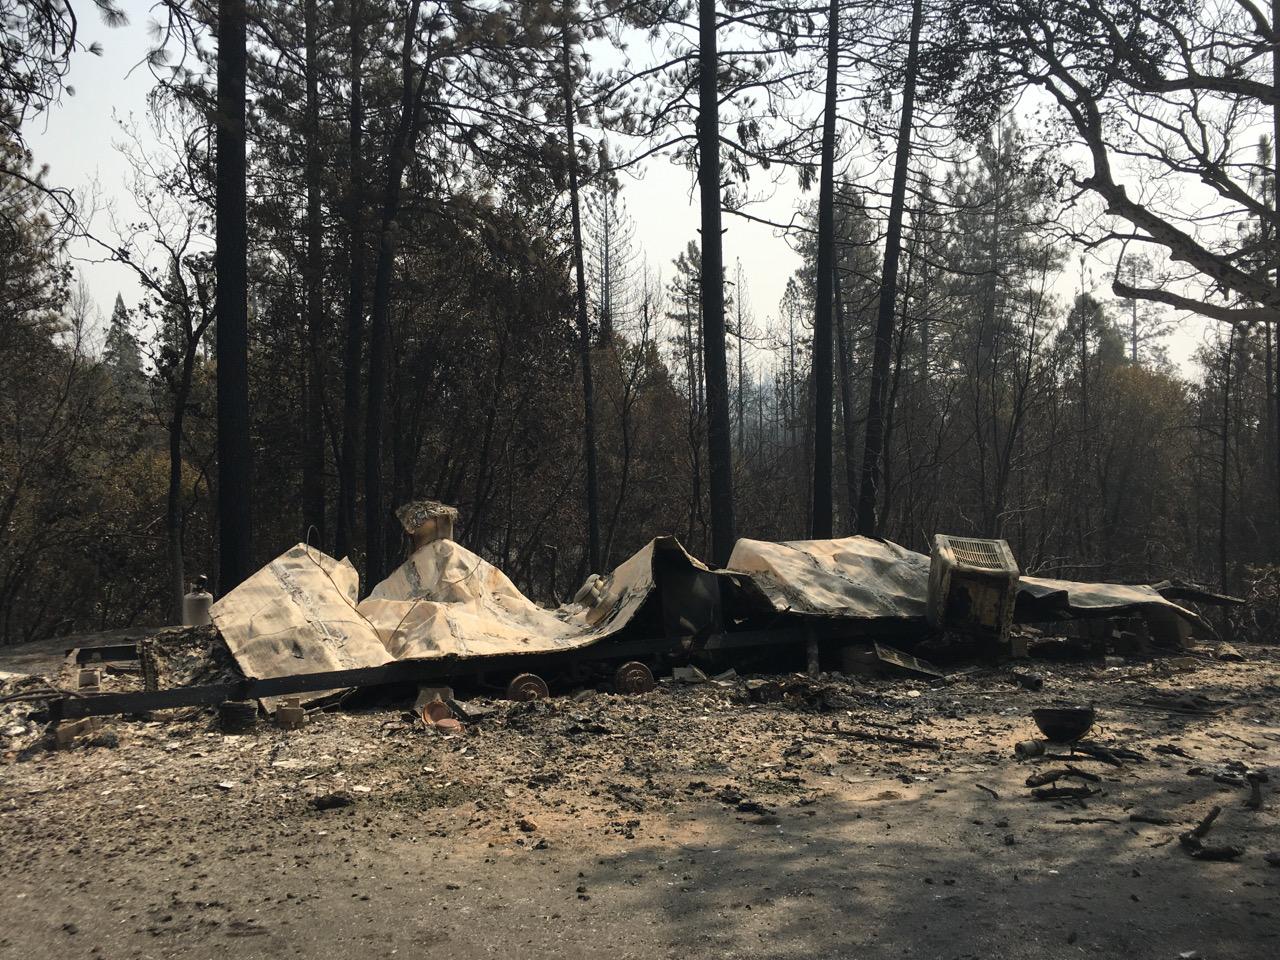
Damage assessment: destroyed